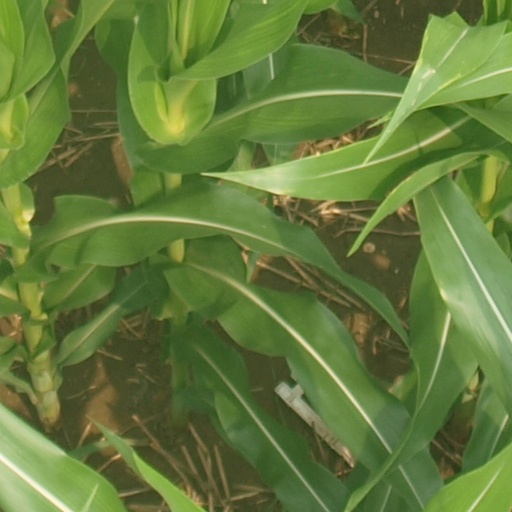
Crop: maize; corn